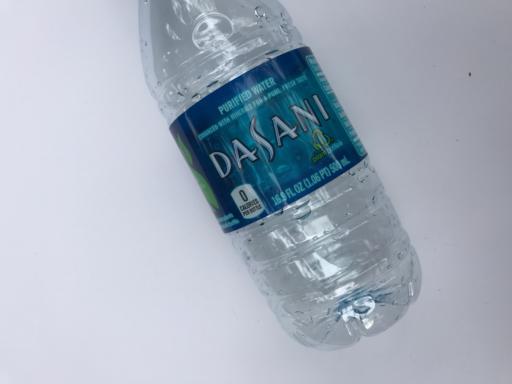
Waste category: plastic